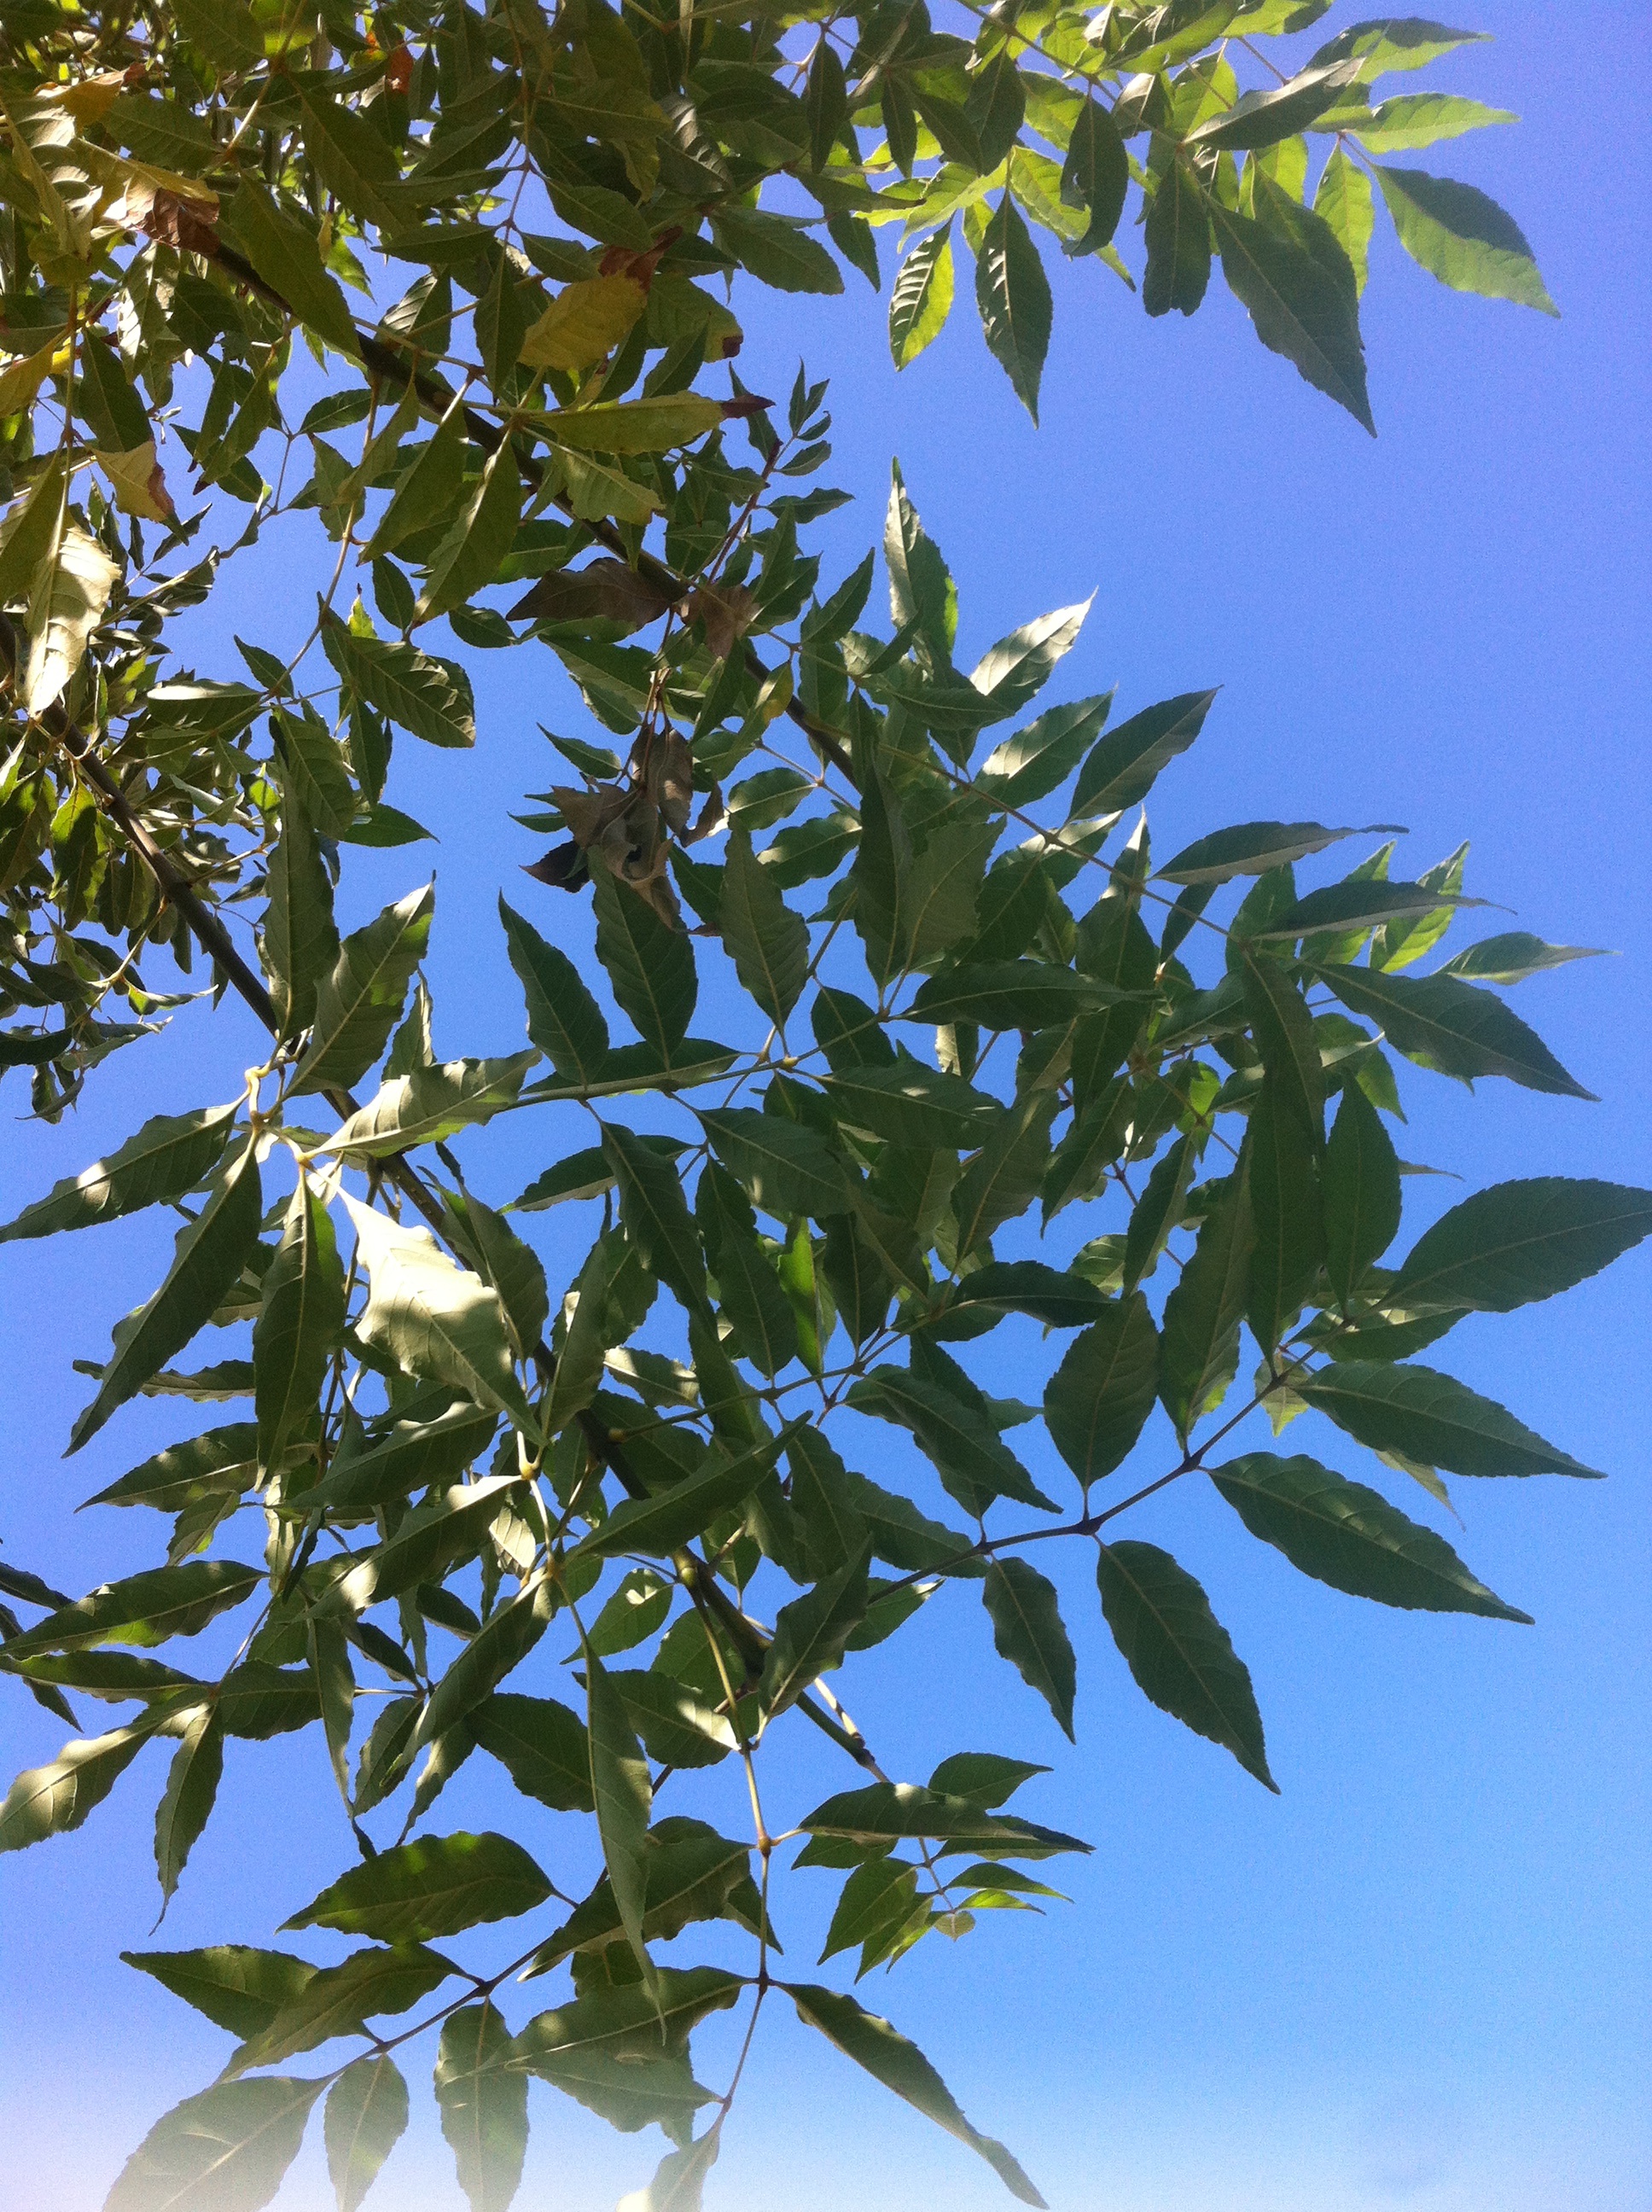
tree, branch, plant, fruit, sunlight, leaf, flower, food, green, produce, evergreen, botany, shrub, flowering plant, woody plant, land plant, plane tree family